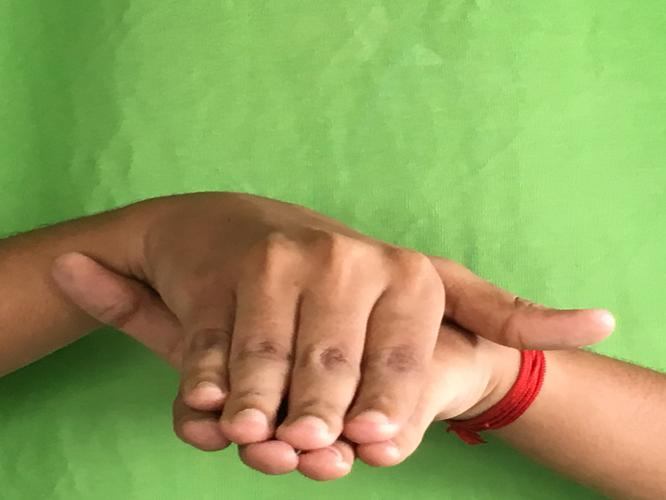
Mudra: Matsya
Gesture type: double_hand